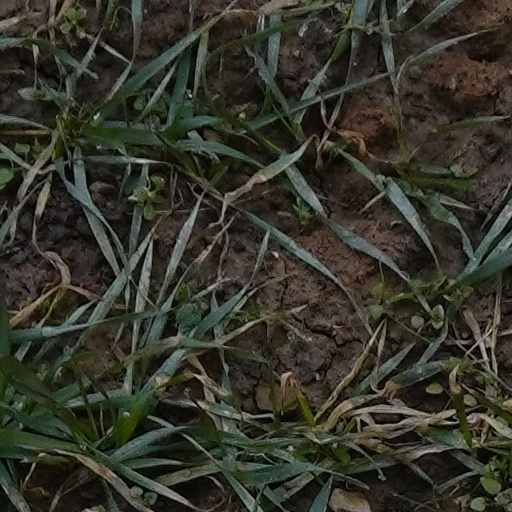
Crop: wheat